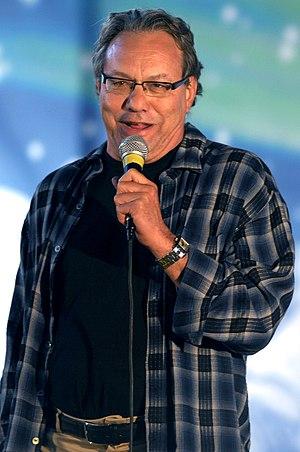
Lewis Niles Black est un acteur, scénariste et producteur américain, né le 30 août 1948 à Silver Spring, dans le Maryland.